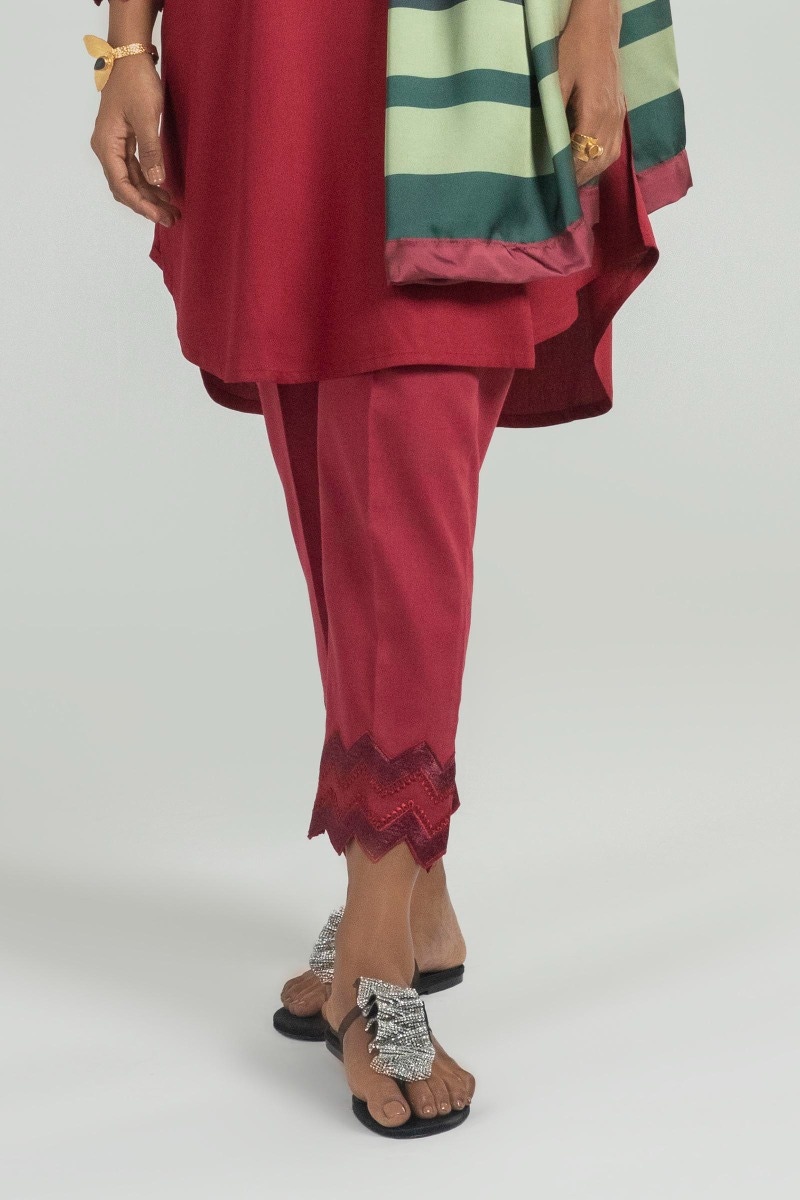
burgundy kalpana tunic pants